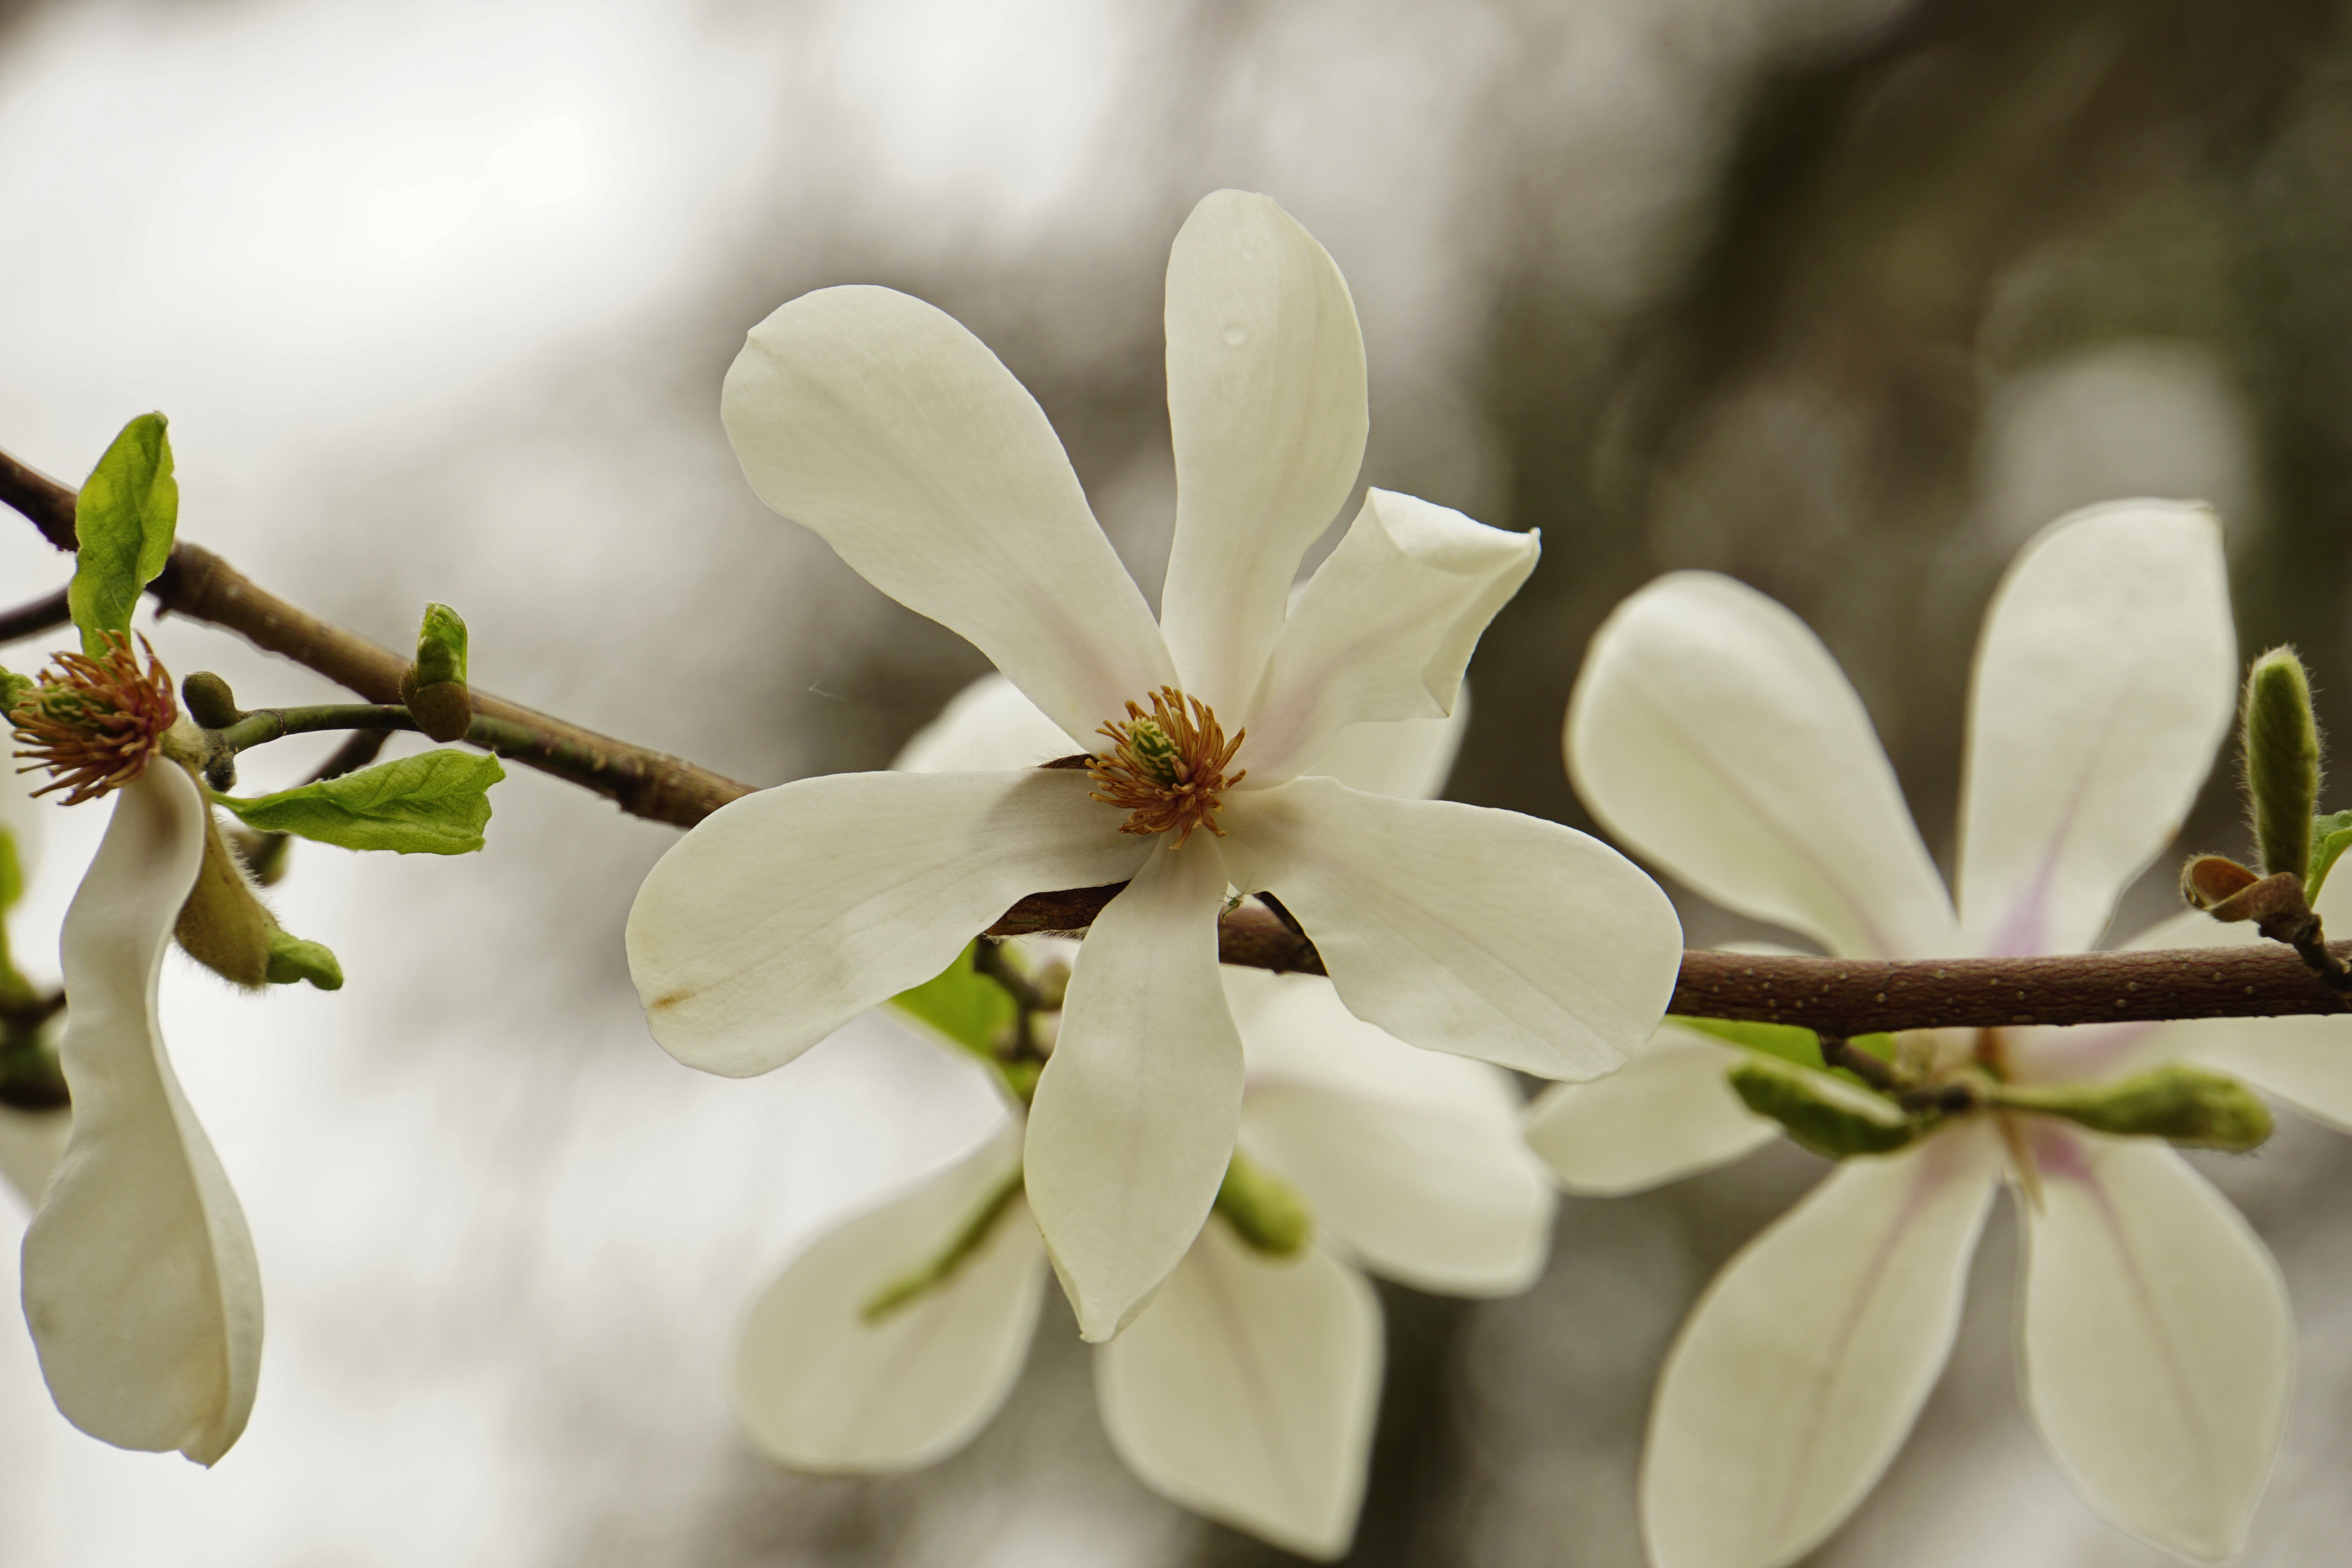
branch, blossom, plant, white, flower, petal, spring, produce, fresh, botany, flora, wildflower, close up, shrub, blooms, magnolia, macro photography, jasmine, flowering plant, flowering trees, land plant